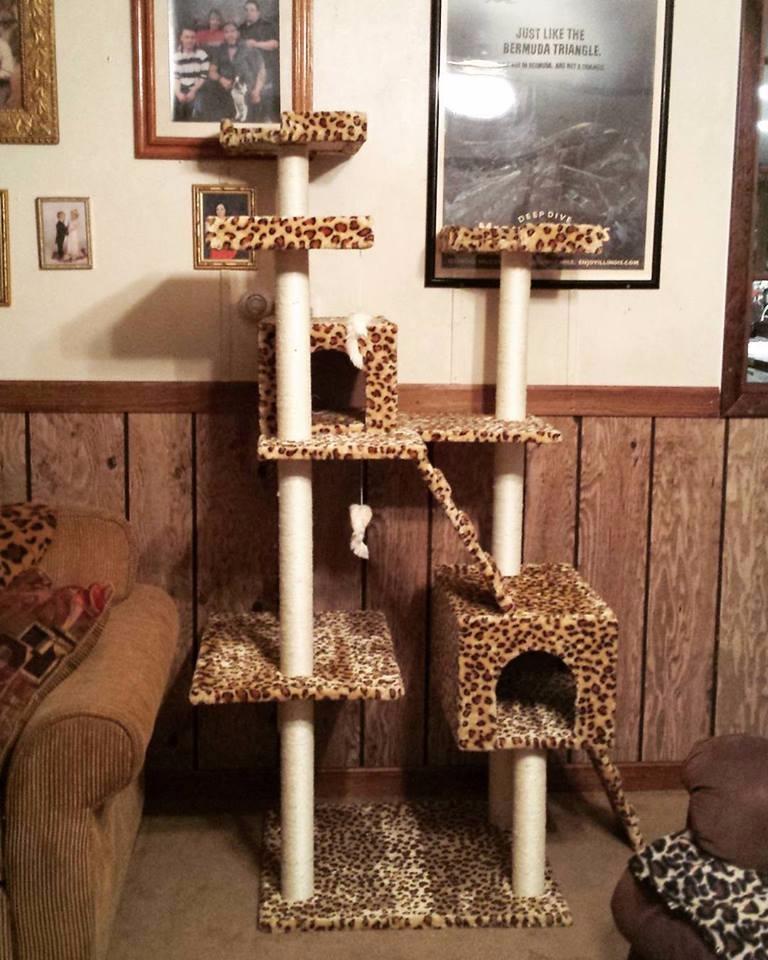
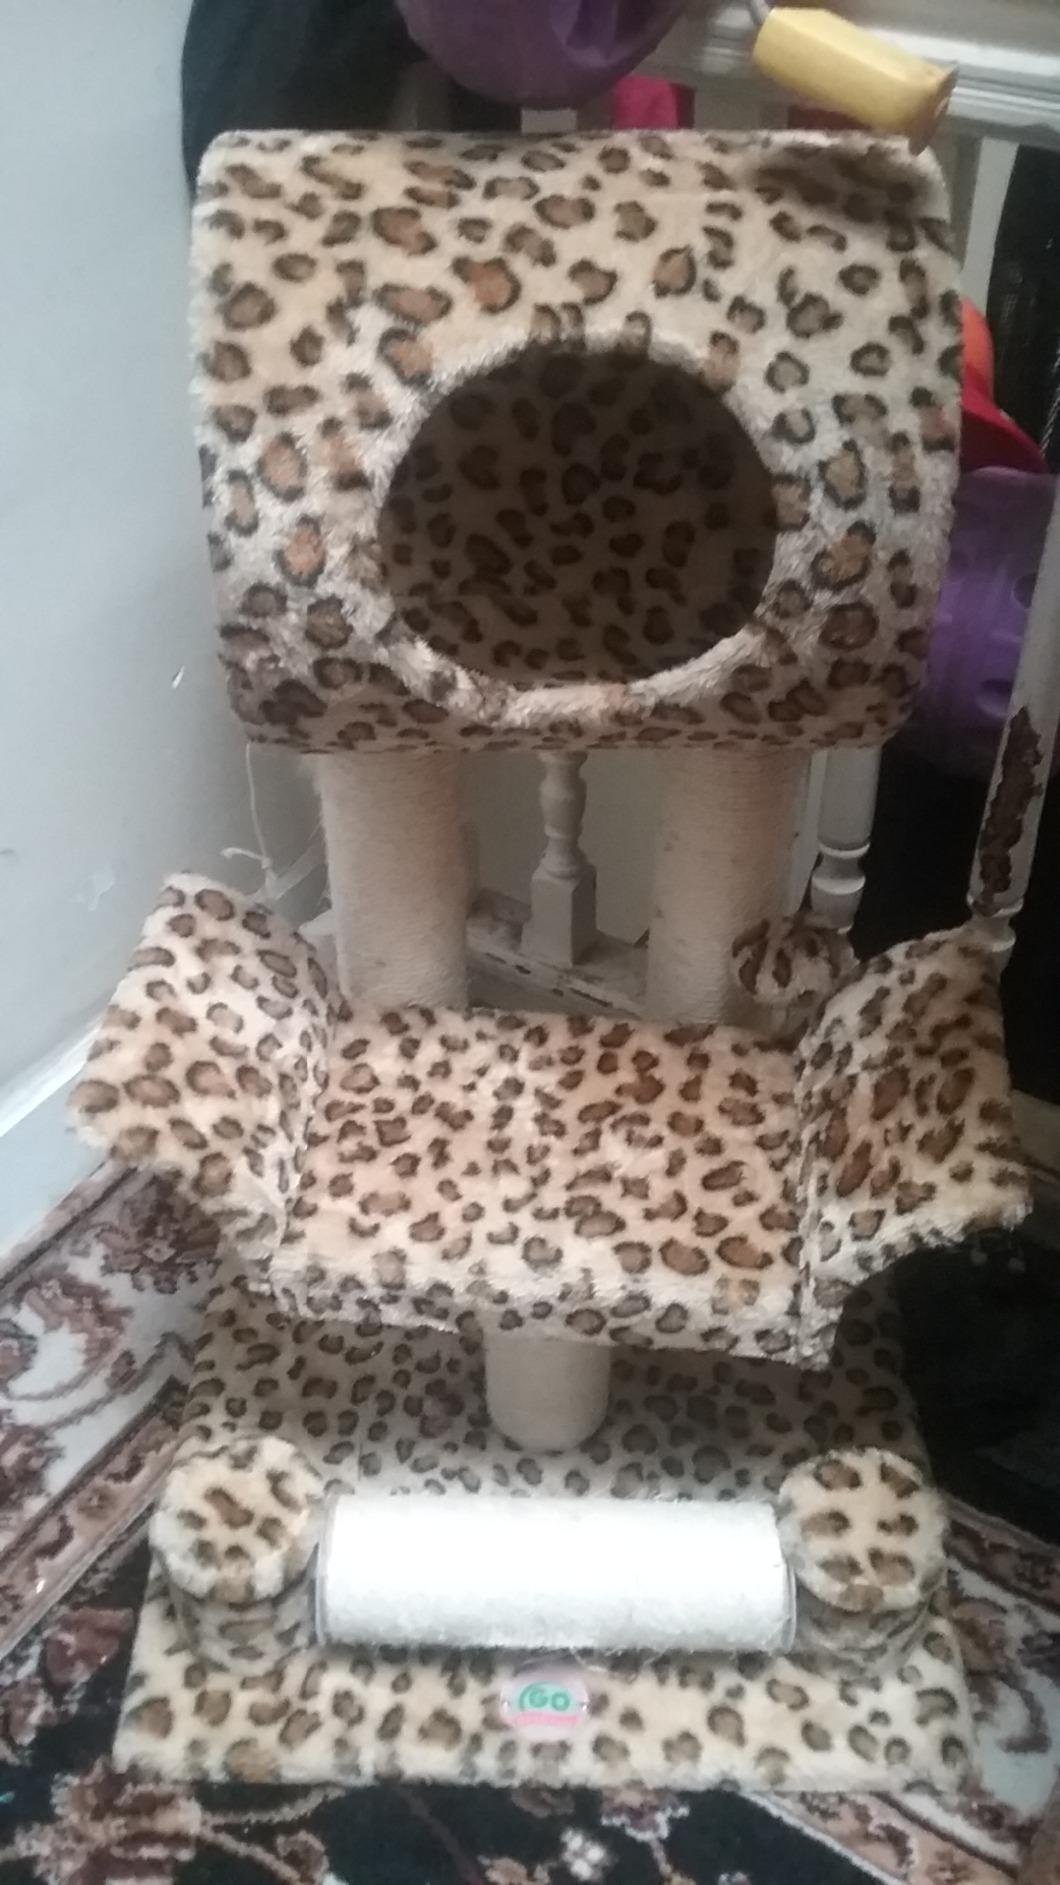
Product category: items_cat tree
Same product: no